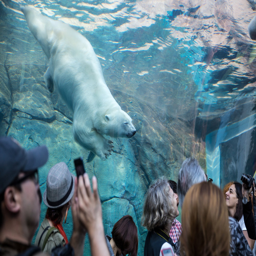
the exhibit is a popular attraction